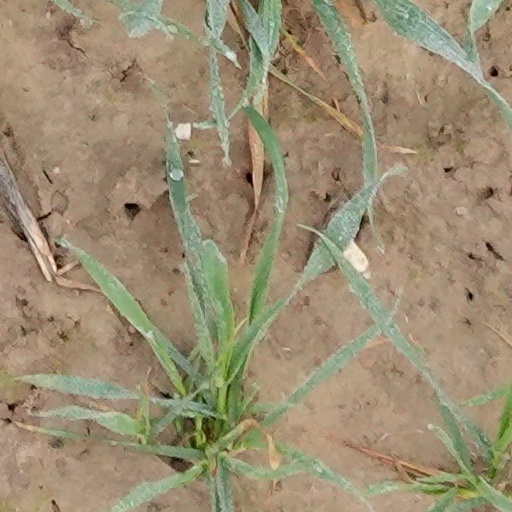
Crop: wheat